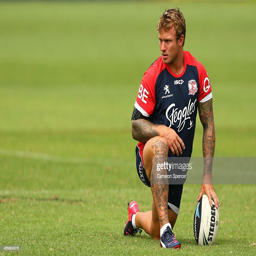
rugby player stretches during a training session .